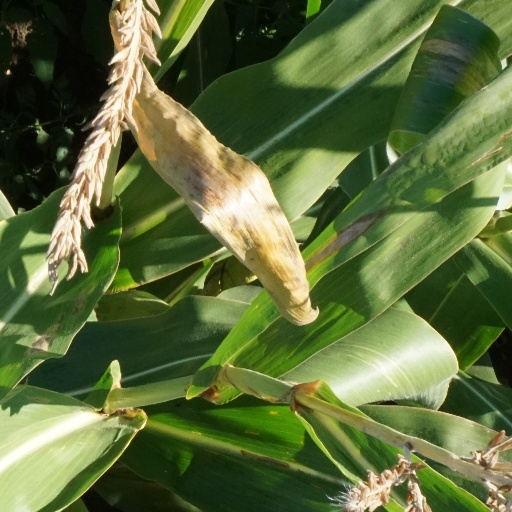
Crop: maize; corn